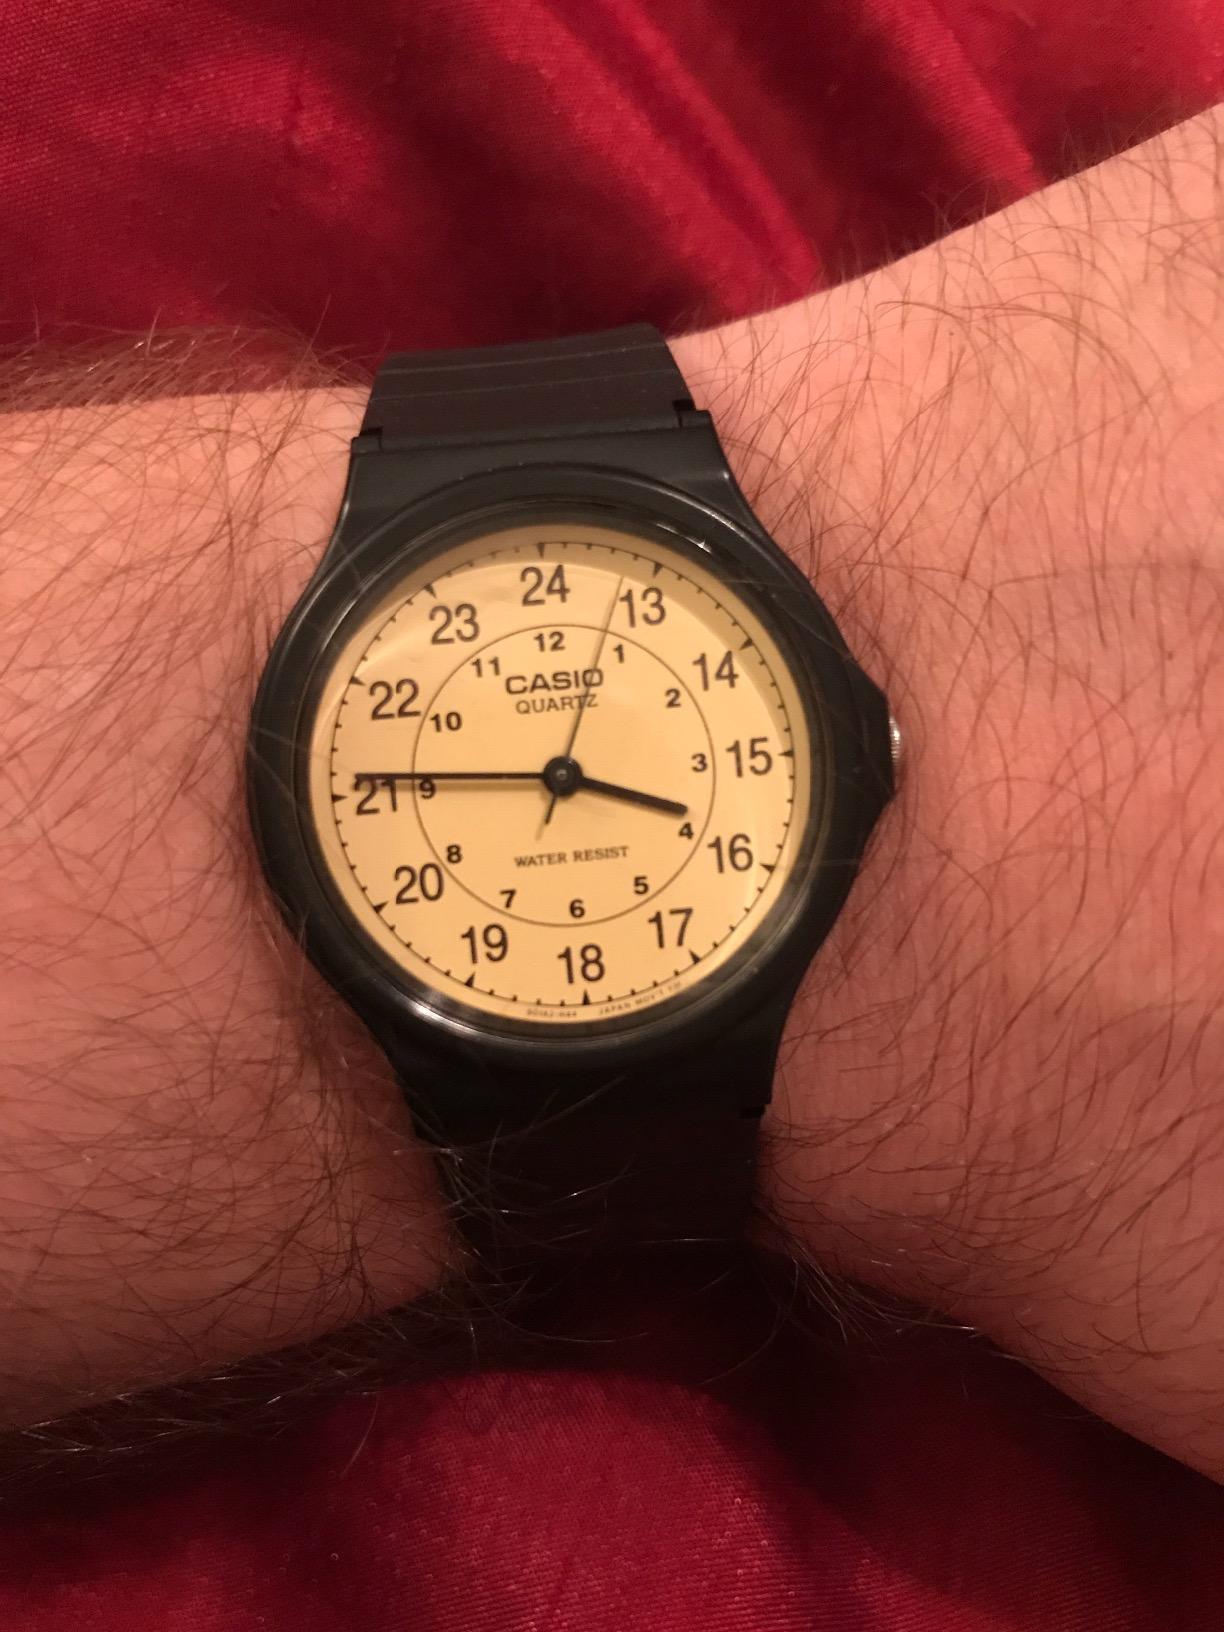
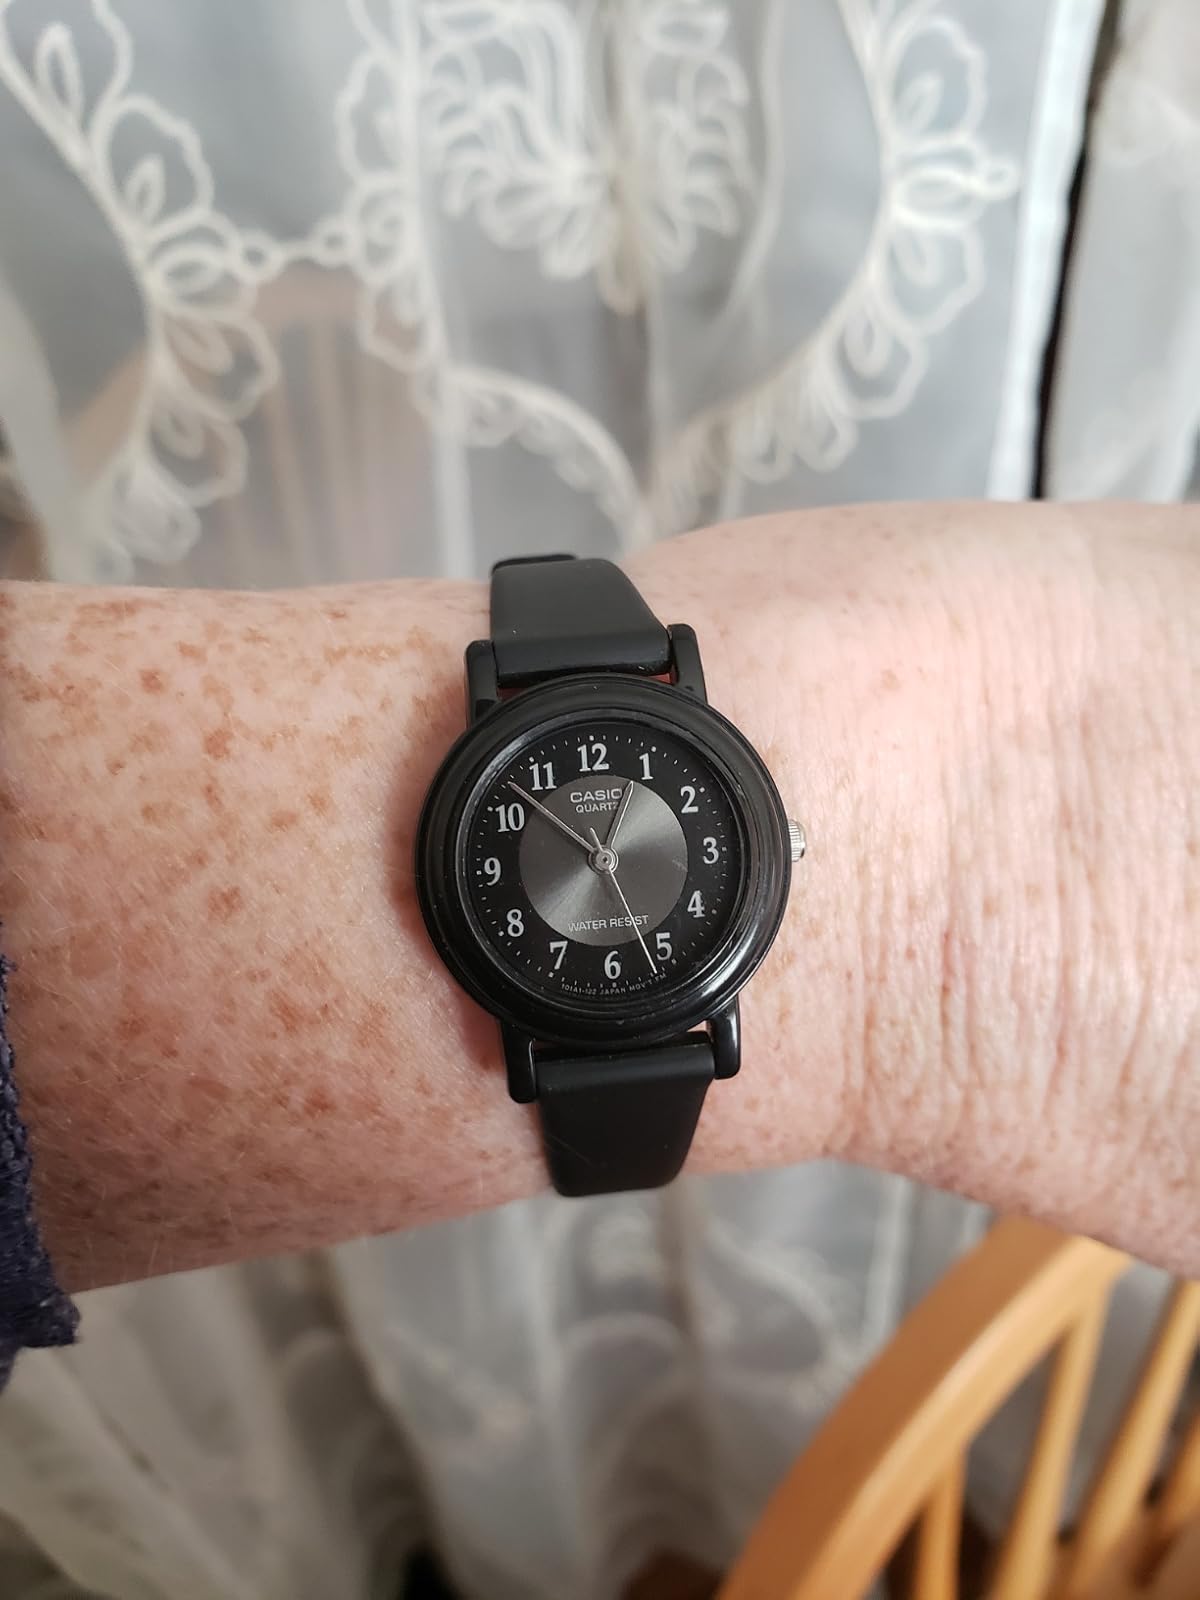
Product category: accessories_watch
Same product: no